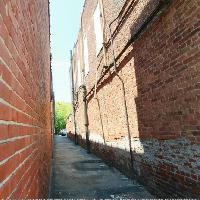
Weather: sun or clear